Coat (film)

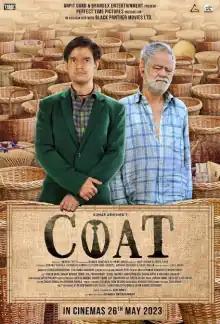
Release poster

Coat is a 2023 Indian Hindi-language drama film directed by Akshay Ditti. Produced by Pinnu Singh, Arpit Garg, Kumar Abhishek and Shiv Aryan, the film stars Sanjay Mishra, Vivaan Shah, Pooja Pandey and Sonal Jha. The film was released theatrically on 26 May 2023.